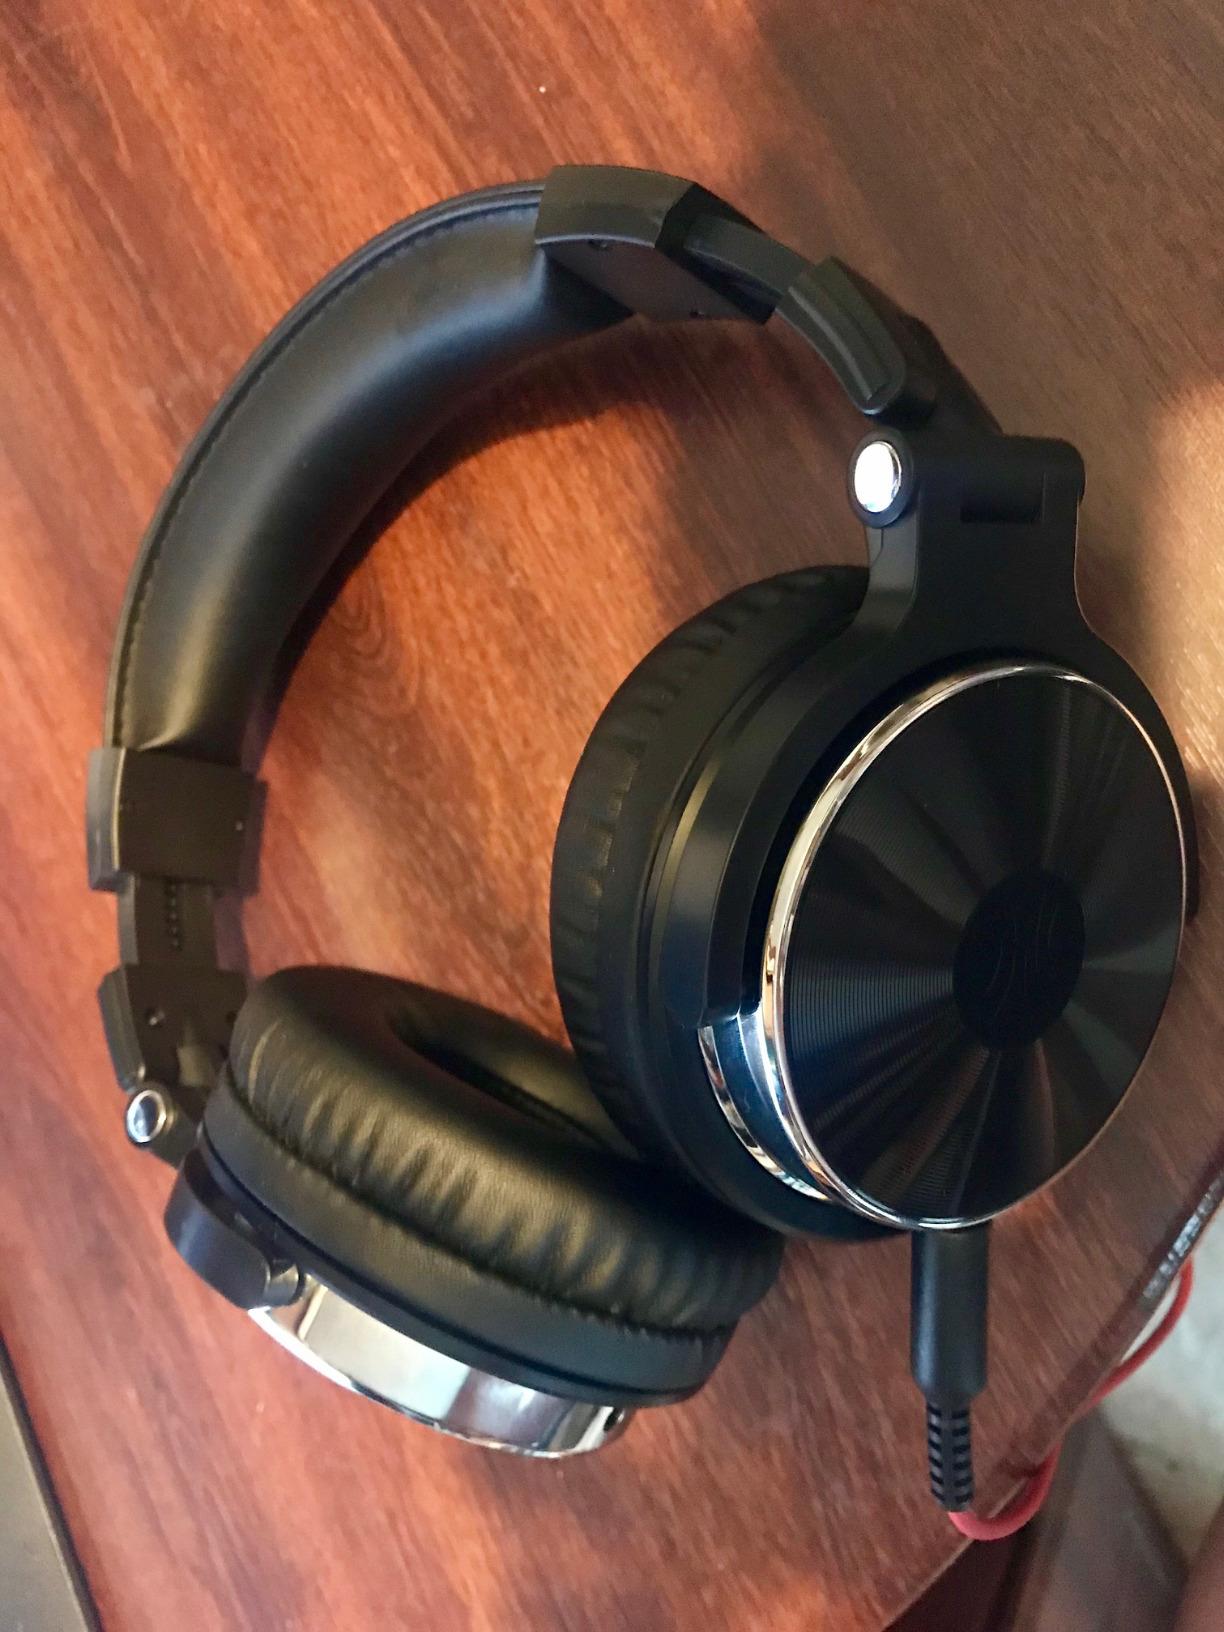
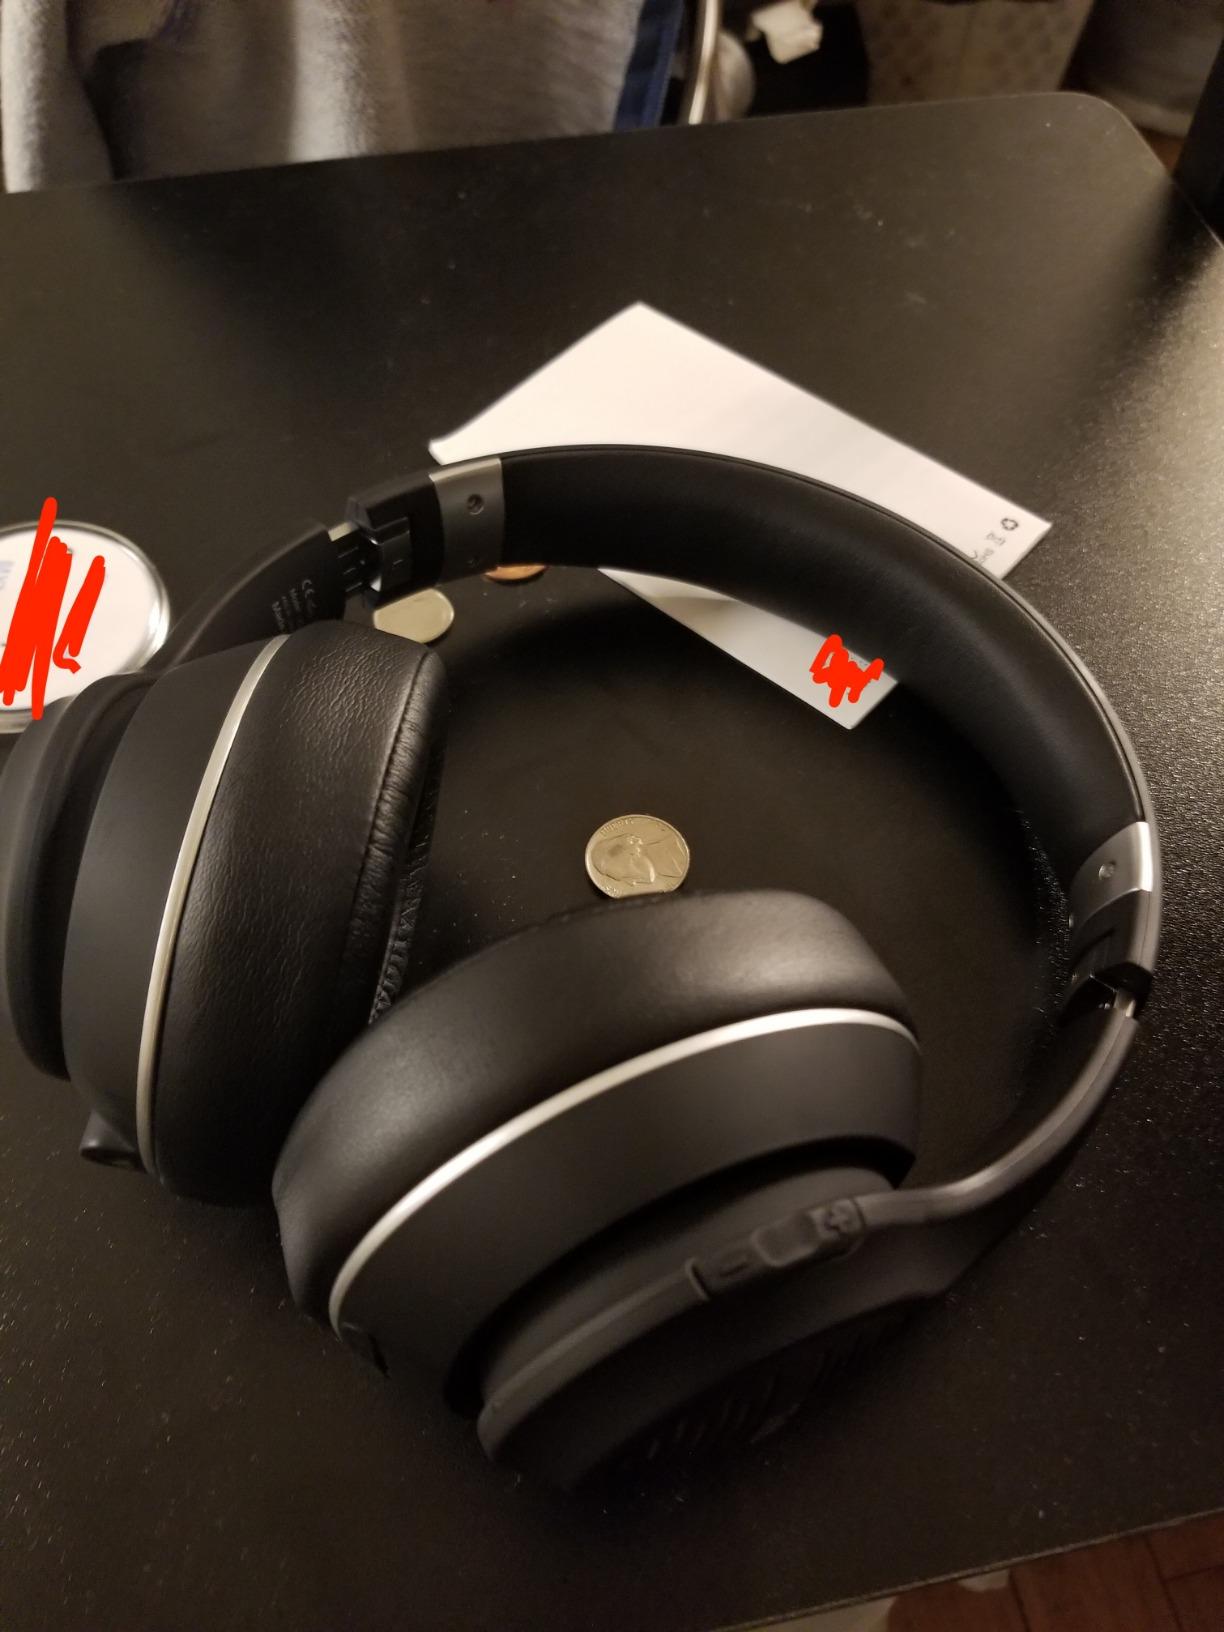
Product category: headphones
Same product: no